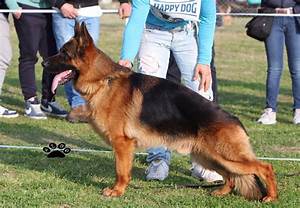
Label: dog